Helene Dolgoruki

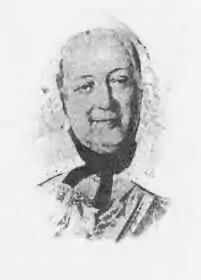
Helene Dolgoruki

Helene Dolgoruki, more correctly Elena Pavlovna Dolgorukaya, married name Fadeeva (1789–1860), was a Russian noblewoman who was the grandmother of both Sergei Witte and Madame Blavatsky.